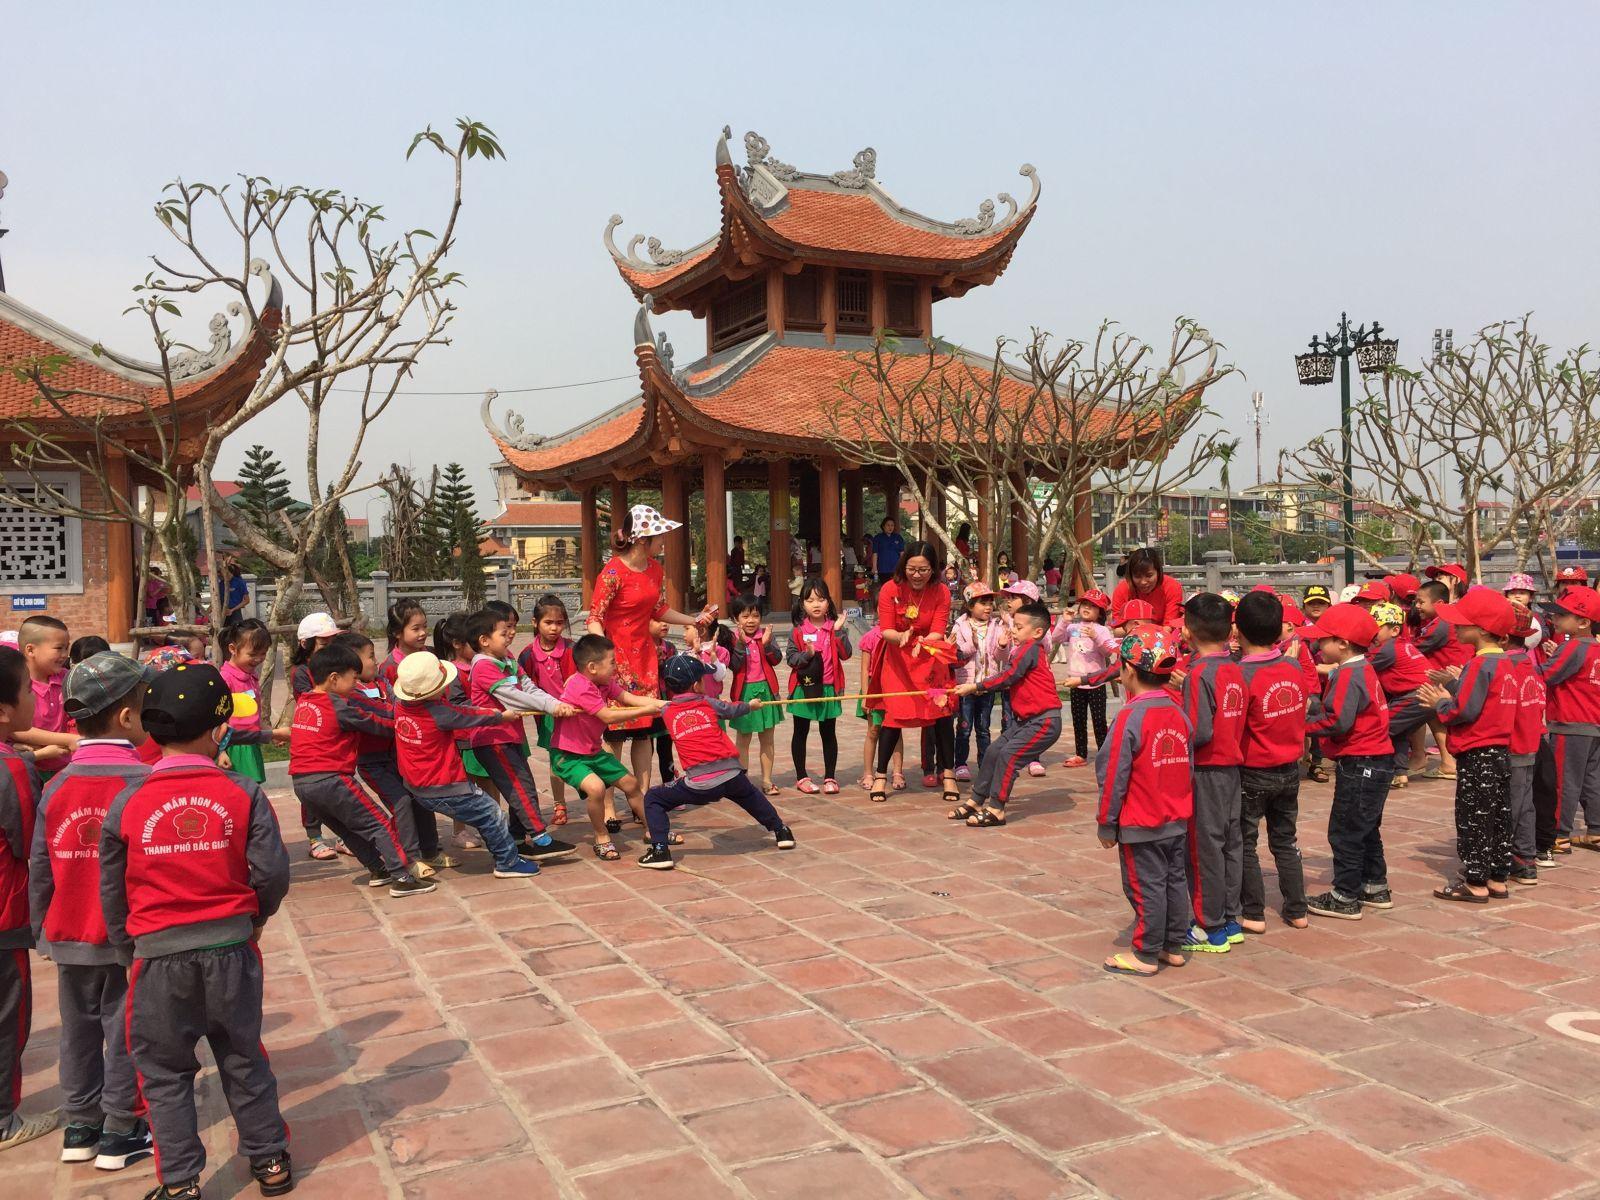
nhiều đứa trẻ đang xuất hiện xung quanh khu vực chơi kéo có